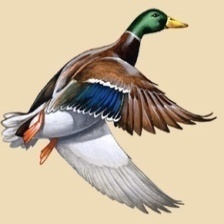
Species: MALLARD DUCK
Scientific name: ANAS PLATYRHYNCHOS
ImageNet parent category: drake